Music for Lovers Only

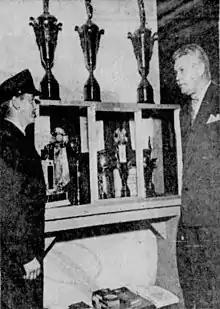
Composer and arranger Pete King (right) in December 1953.

Record labels were skeptical of Gleason's musical efforts. He initially proposed "Music for Lovers Only" and other instrumental albums to American Decca, which rejected them. Gleason's manager, Bullets Durgom, then persuaded Capitol Records to pay an advance of $1,000 (approximately $10,400 in 2021) in exchange for promotion on "The Jackie Gleason Show". They agreed on the condition that Gleason finance most of the production himself. Because of Gleason's fame as a comedian and concern that the public would not take his musical work seriously, he took care to maintain seriousness in his conduct with his musicians and in the design of the album's jacket cover.